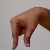
The image shows a hand gesture representing the letter 'Q' in Indian Sign Language.